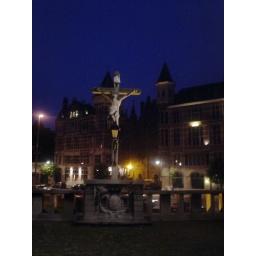
8 June 2007. A crucifix at a castle-like building along the river in Antwerp.